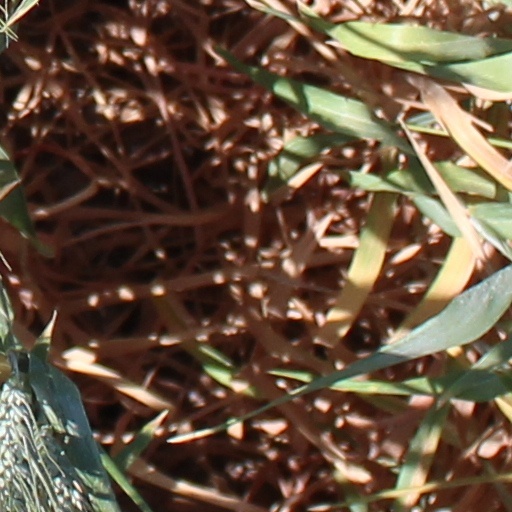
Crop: wheat